Alonso Duralde

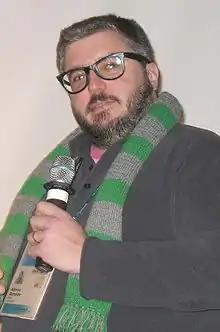
Duralde at the 2006 Sundance Film Festival

Alonso Ampuero Duralde (born May 18, 1967) is an American film critic, author, and podcaster. He has been a writer and editor for "The Film Verdict", "The Wrap", "The Advocate" and MSNBC.com.